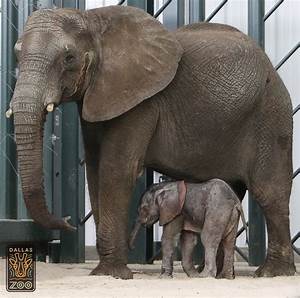
Label: elefante